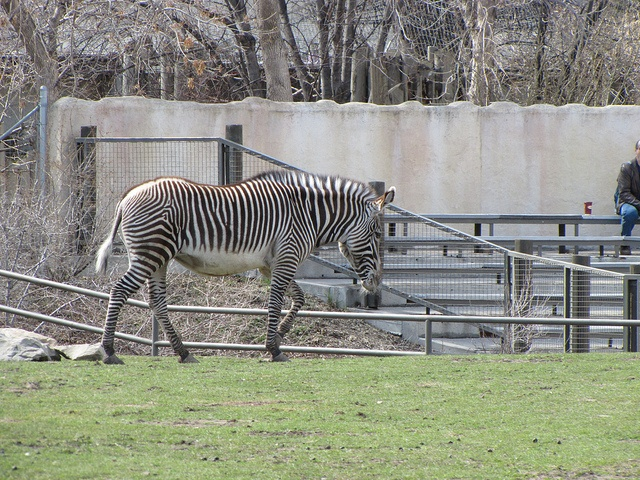
A zebra walking around a grassy area with bars and fences.
A zebra walking across the grass in a stadium area.
This is an image of a zebra walking in captivity.
A zebra walks through the grass in front of bleachers.
A zebra walking around it's habitat at a zoo.